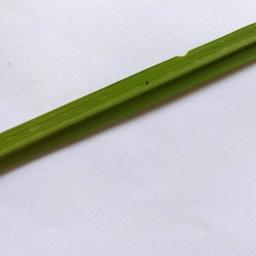
Label: Rice___Healthy